William C. Lee

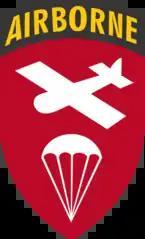
US Army Airborne Command

By the time the United States entered World War II in December 1941, Lee, promoted to the temporary rank of colonel on December 24, was a proponent of airborne warfare. Lee had observed smokejumper training methods within the past year to lay a template for training. President Franklin D. Roosevelt sponsored the concept, and Lee was authorized to form the first paratroop platoon, which was commanded by William T. Ryder. This was followed by the Provisional Parachute Group, and finally the Airborne Command, of which he took command on March 21, 1942, which was followed shortly afterwards by a temporary promotion to brigadier general on April 19.